Cedrus deodara

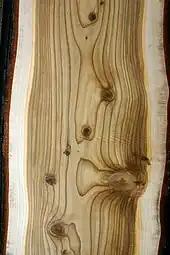

Deodar is in great demand as building material because of its durability, rot-resistant character and fine, close grain, which is capable of taking a high polish. Its historical use to construct religious temples and in landscaping around temples is well recorded. Its rot-resistant character also makes it an ideal wood for constructing the well-known houseboats of Srinagar, Kashmir. In Pakistan and India, during the British colonial period, deodar wood was used extensively for construction of barracks, public buildings, bridges, canals and railway cars. Despite its durability, it is not a strong timber, and its brittle nature makes it unsuitable for delicate work where strength is required, such as chair-making.